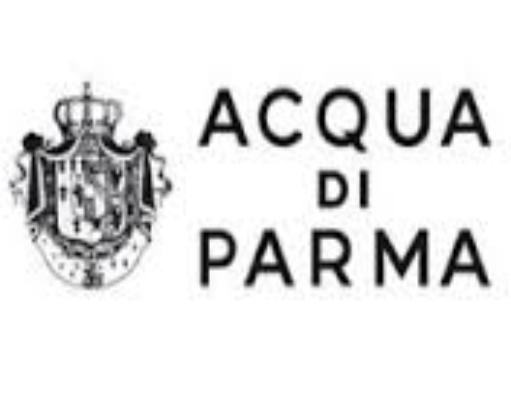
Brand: ACQUA DI PARMA
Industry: Necessities